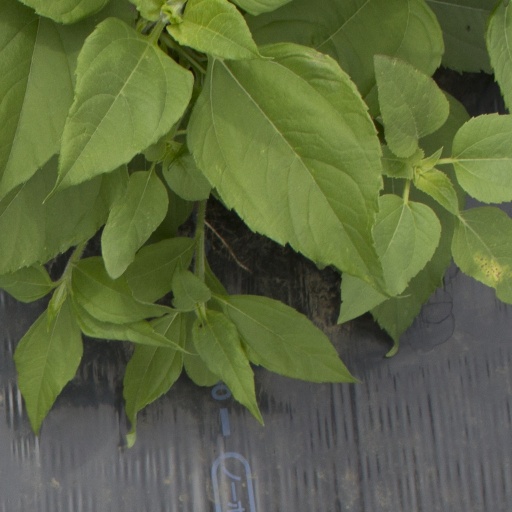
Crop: Jerusalem artichoke